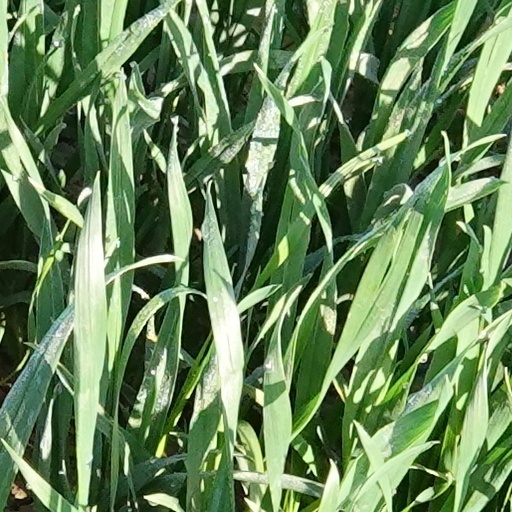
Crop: wheat